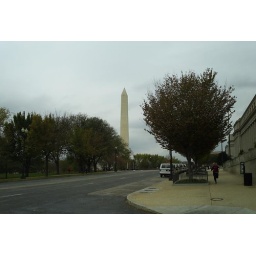
I like the gray weather and subdued colors of this pic. The trees really frame the monument in the background.